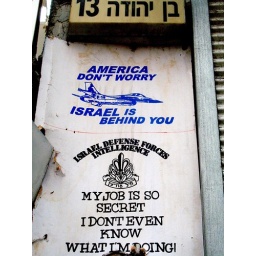
i saw this funny sign in the street